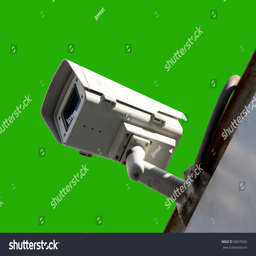
industry install on metal industrial for view and check security and safety .